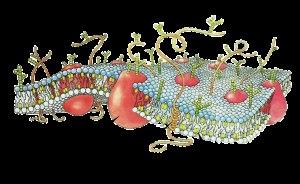
La cellule — du latin cellula « cellule de moine » — est l'unité biologique structurelle et fonctionnelle fondamentale de tous les êtres vivants connus. C'est la plus petite unité vivante capable de se reproduire de façon autonome. La science qui étudie les cellules est appelée biologie cellulaire.